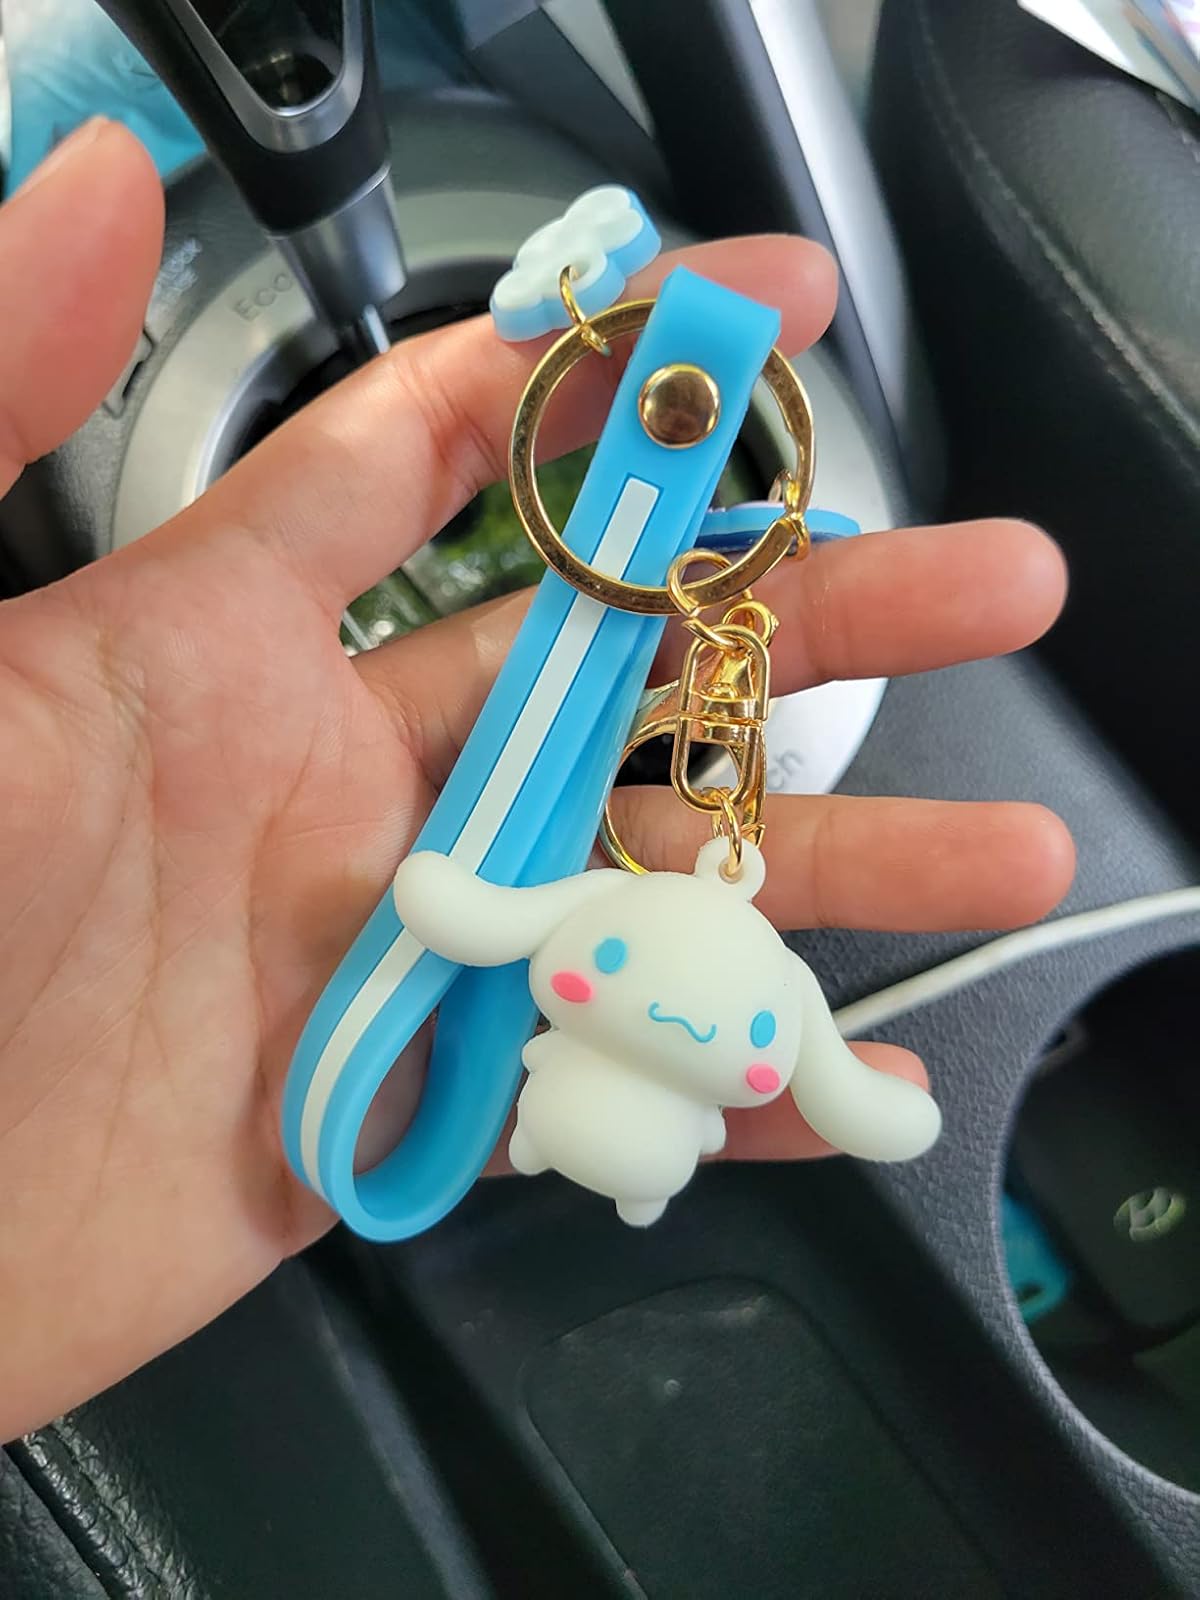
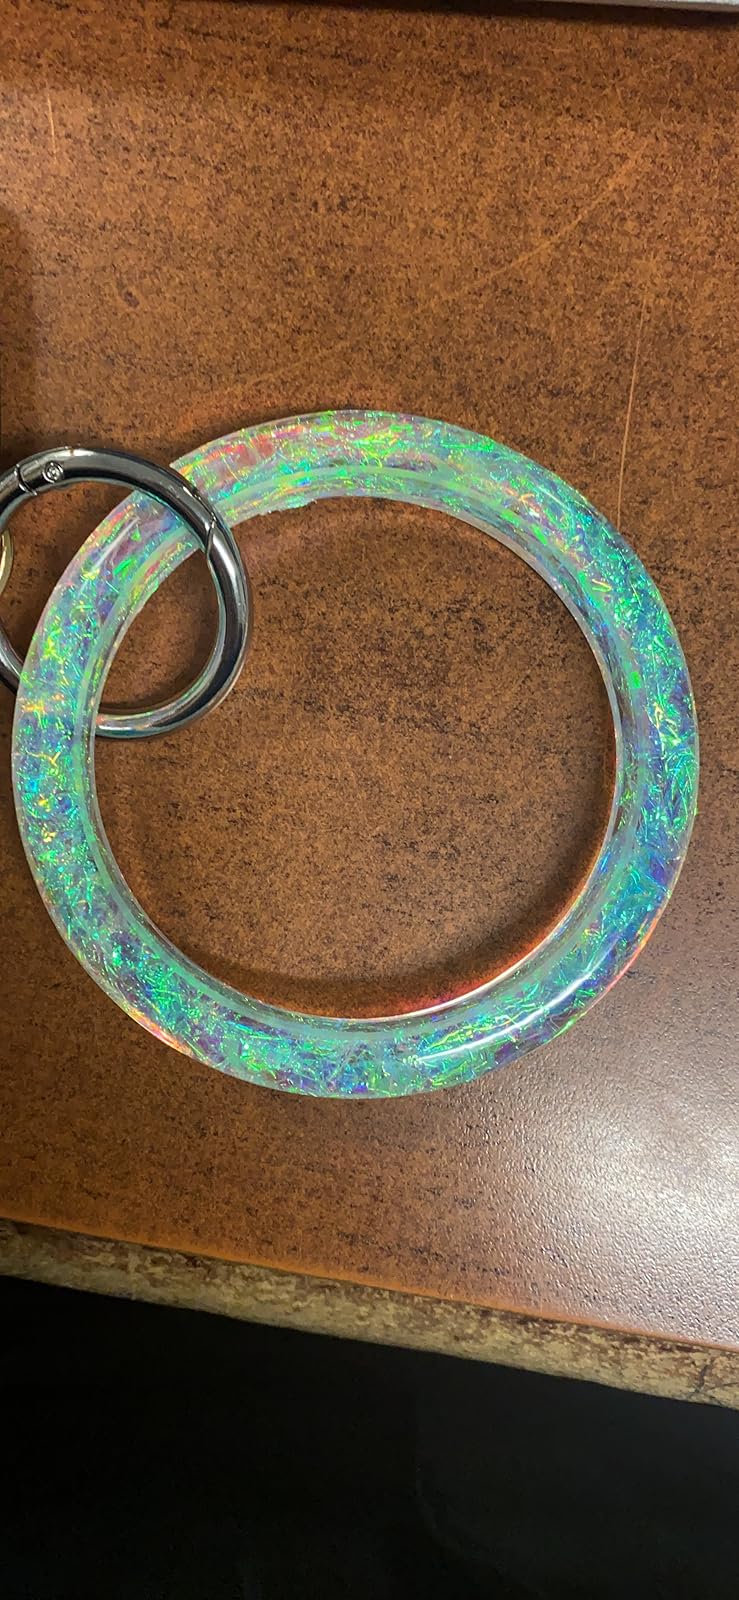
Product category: accessories_keychain
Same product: no